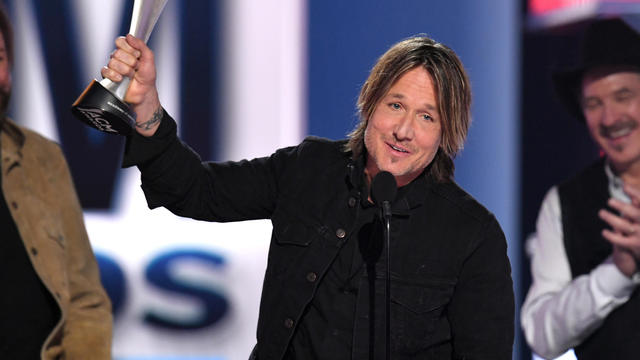
Gender: men